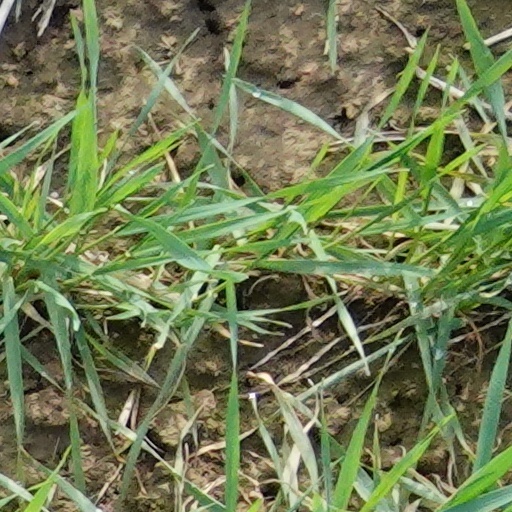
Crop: wheat